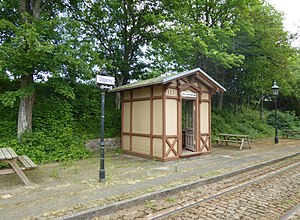
Sporvejsmuseet Skjoldenæsholm / Strækninger / Normalsporsstrækningen
Ved Flemmingsminde står der en ventesal fra Vestre Kirkegård.
Sporvejsmuseet Skjoldenæsholm er et museum for sporvogne og busser, der ligger ved herregården Skjoldenæsholm på Midtsjælland mellem Ringsted og Hvalsø. Museet blev indviet 26. maj 1978 og er efterfølgende blevet udbygget, så det i dag er et af de fem førende af sin art i verden. Museet anlægges og drives af ca. 150 frivillige medlemmer af Sporvejshistorisk Selskab, der også står for restaurering og vedligeholdelse.